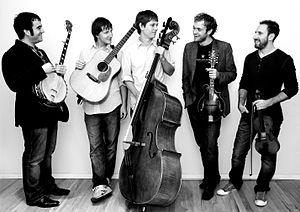
Punch Brothers est un groupe américain composé de Chris Thile, Gabe Witcher, Noam Pikelny, Chris Eldridge, et Paul Kowert. Leur style a été décrit comme de « l'instrumentation bluegrass et spontanée dans des structures de musique classique moderne » autant que de « la musique de chambre country-classique ».